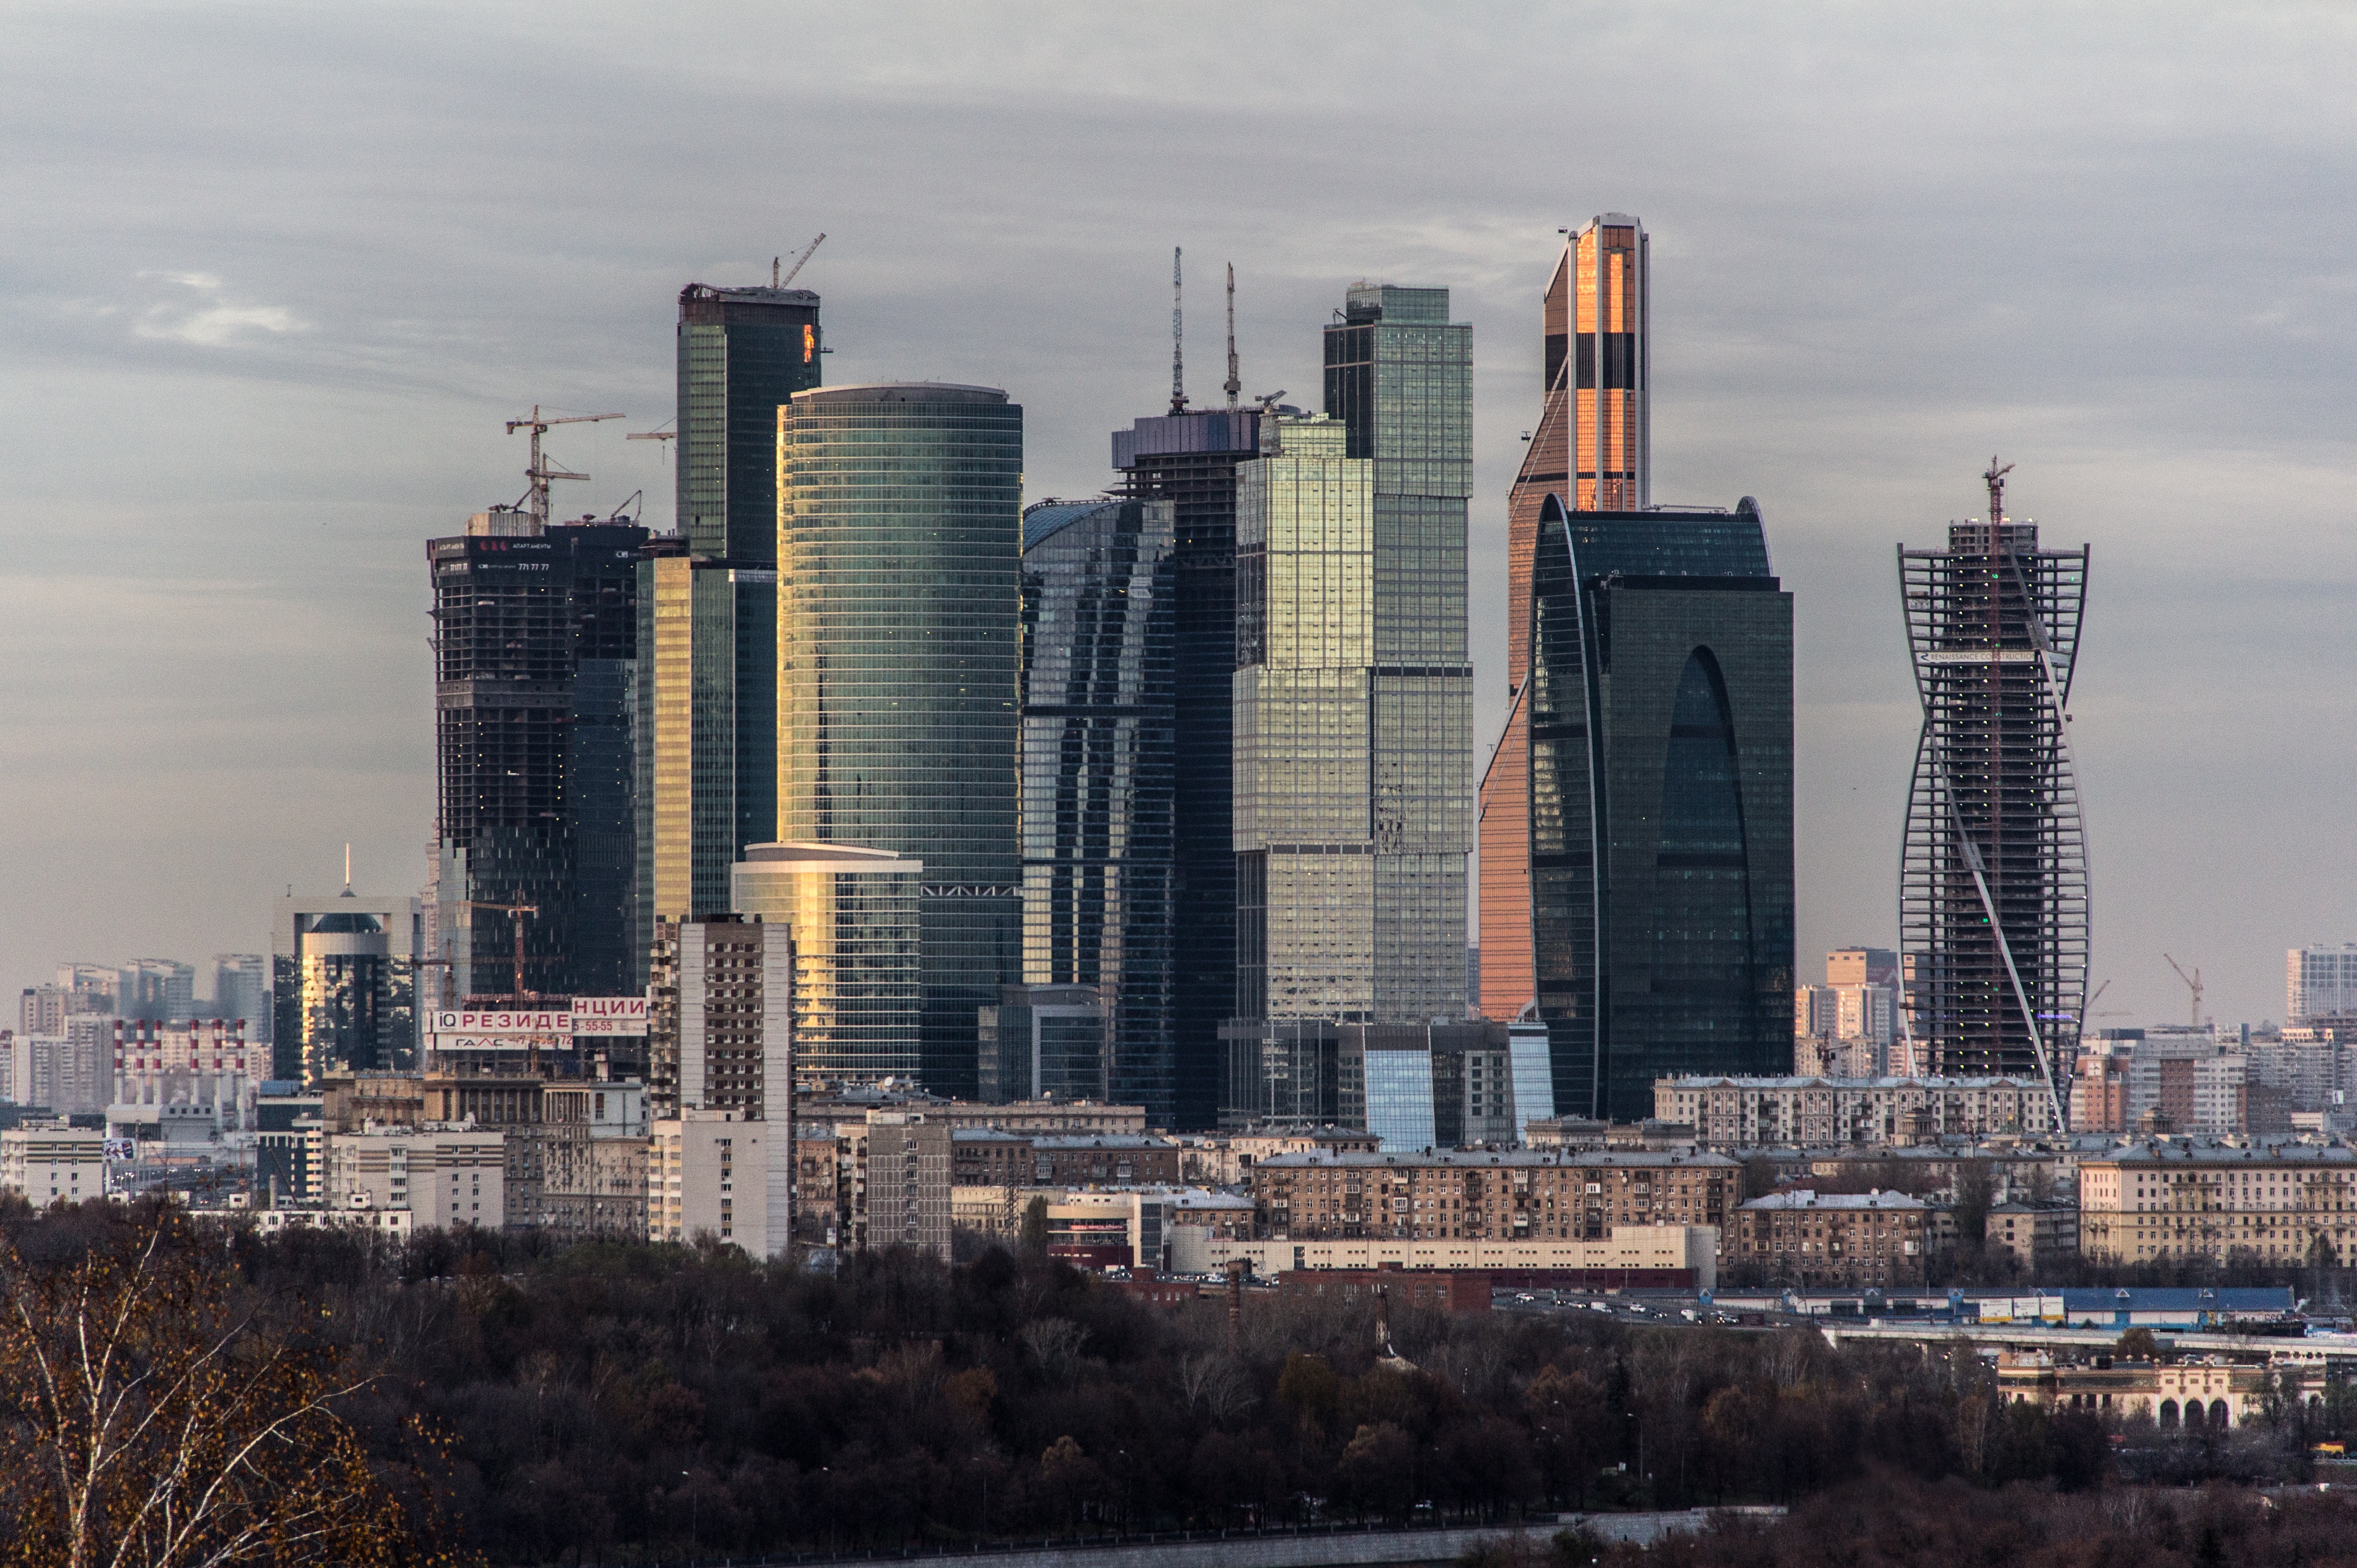
horizon, skyline, city, skyscraper, cityscape, downtown, dusk, evening, reflection, tower, landmark, tower block, skyscrapers, moscow, metropolis, moscow city, aerial photography, urban area, geographical feature, human settlement, atmosphere of earth, metropolitan area